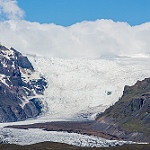
Label: glacier